Glenwood, Iowa

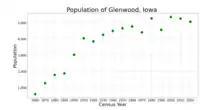
The population of Glenwood, Iowa from US census data

As of the census of 2020, there were 5,073 people, 1,918 households, and 1,220 families residing in the city. The population density was 1,735.7 inhabitants per square mile (670.1/km). There were 2,084 housing units at an average density of 713.0 per square mile (275.3/km). The racial makeup of the city was 92.9% White, 0.6% Black or African American, 0.2% Native American, 0.2% Asian, 0.1% Pacific Islander, 1.0% from other races and 5.0% from two or more races. Hispanic or Latino persons of any race comprised 4.0% of the population.